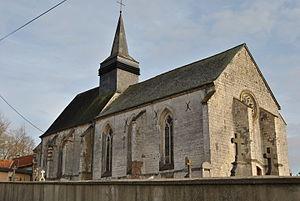
L'église d'Humbert
L'église Saint-Pierre de Humbert est située à Humbert dans le Pas-de-Calais.